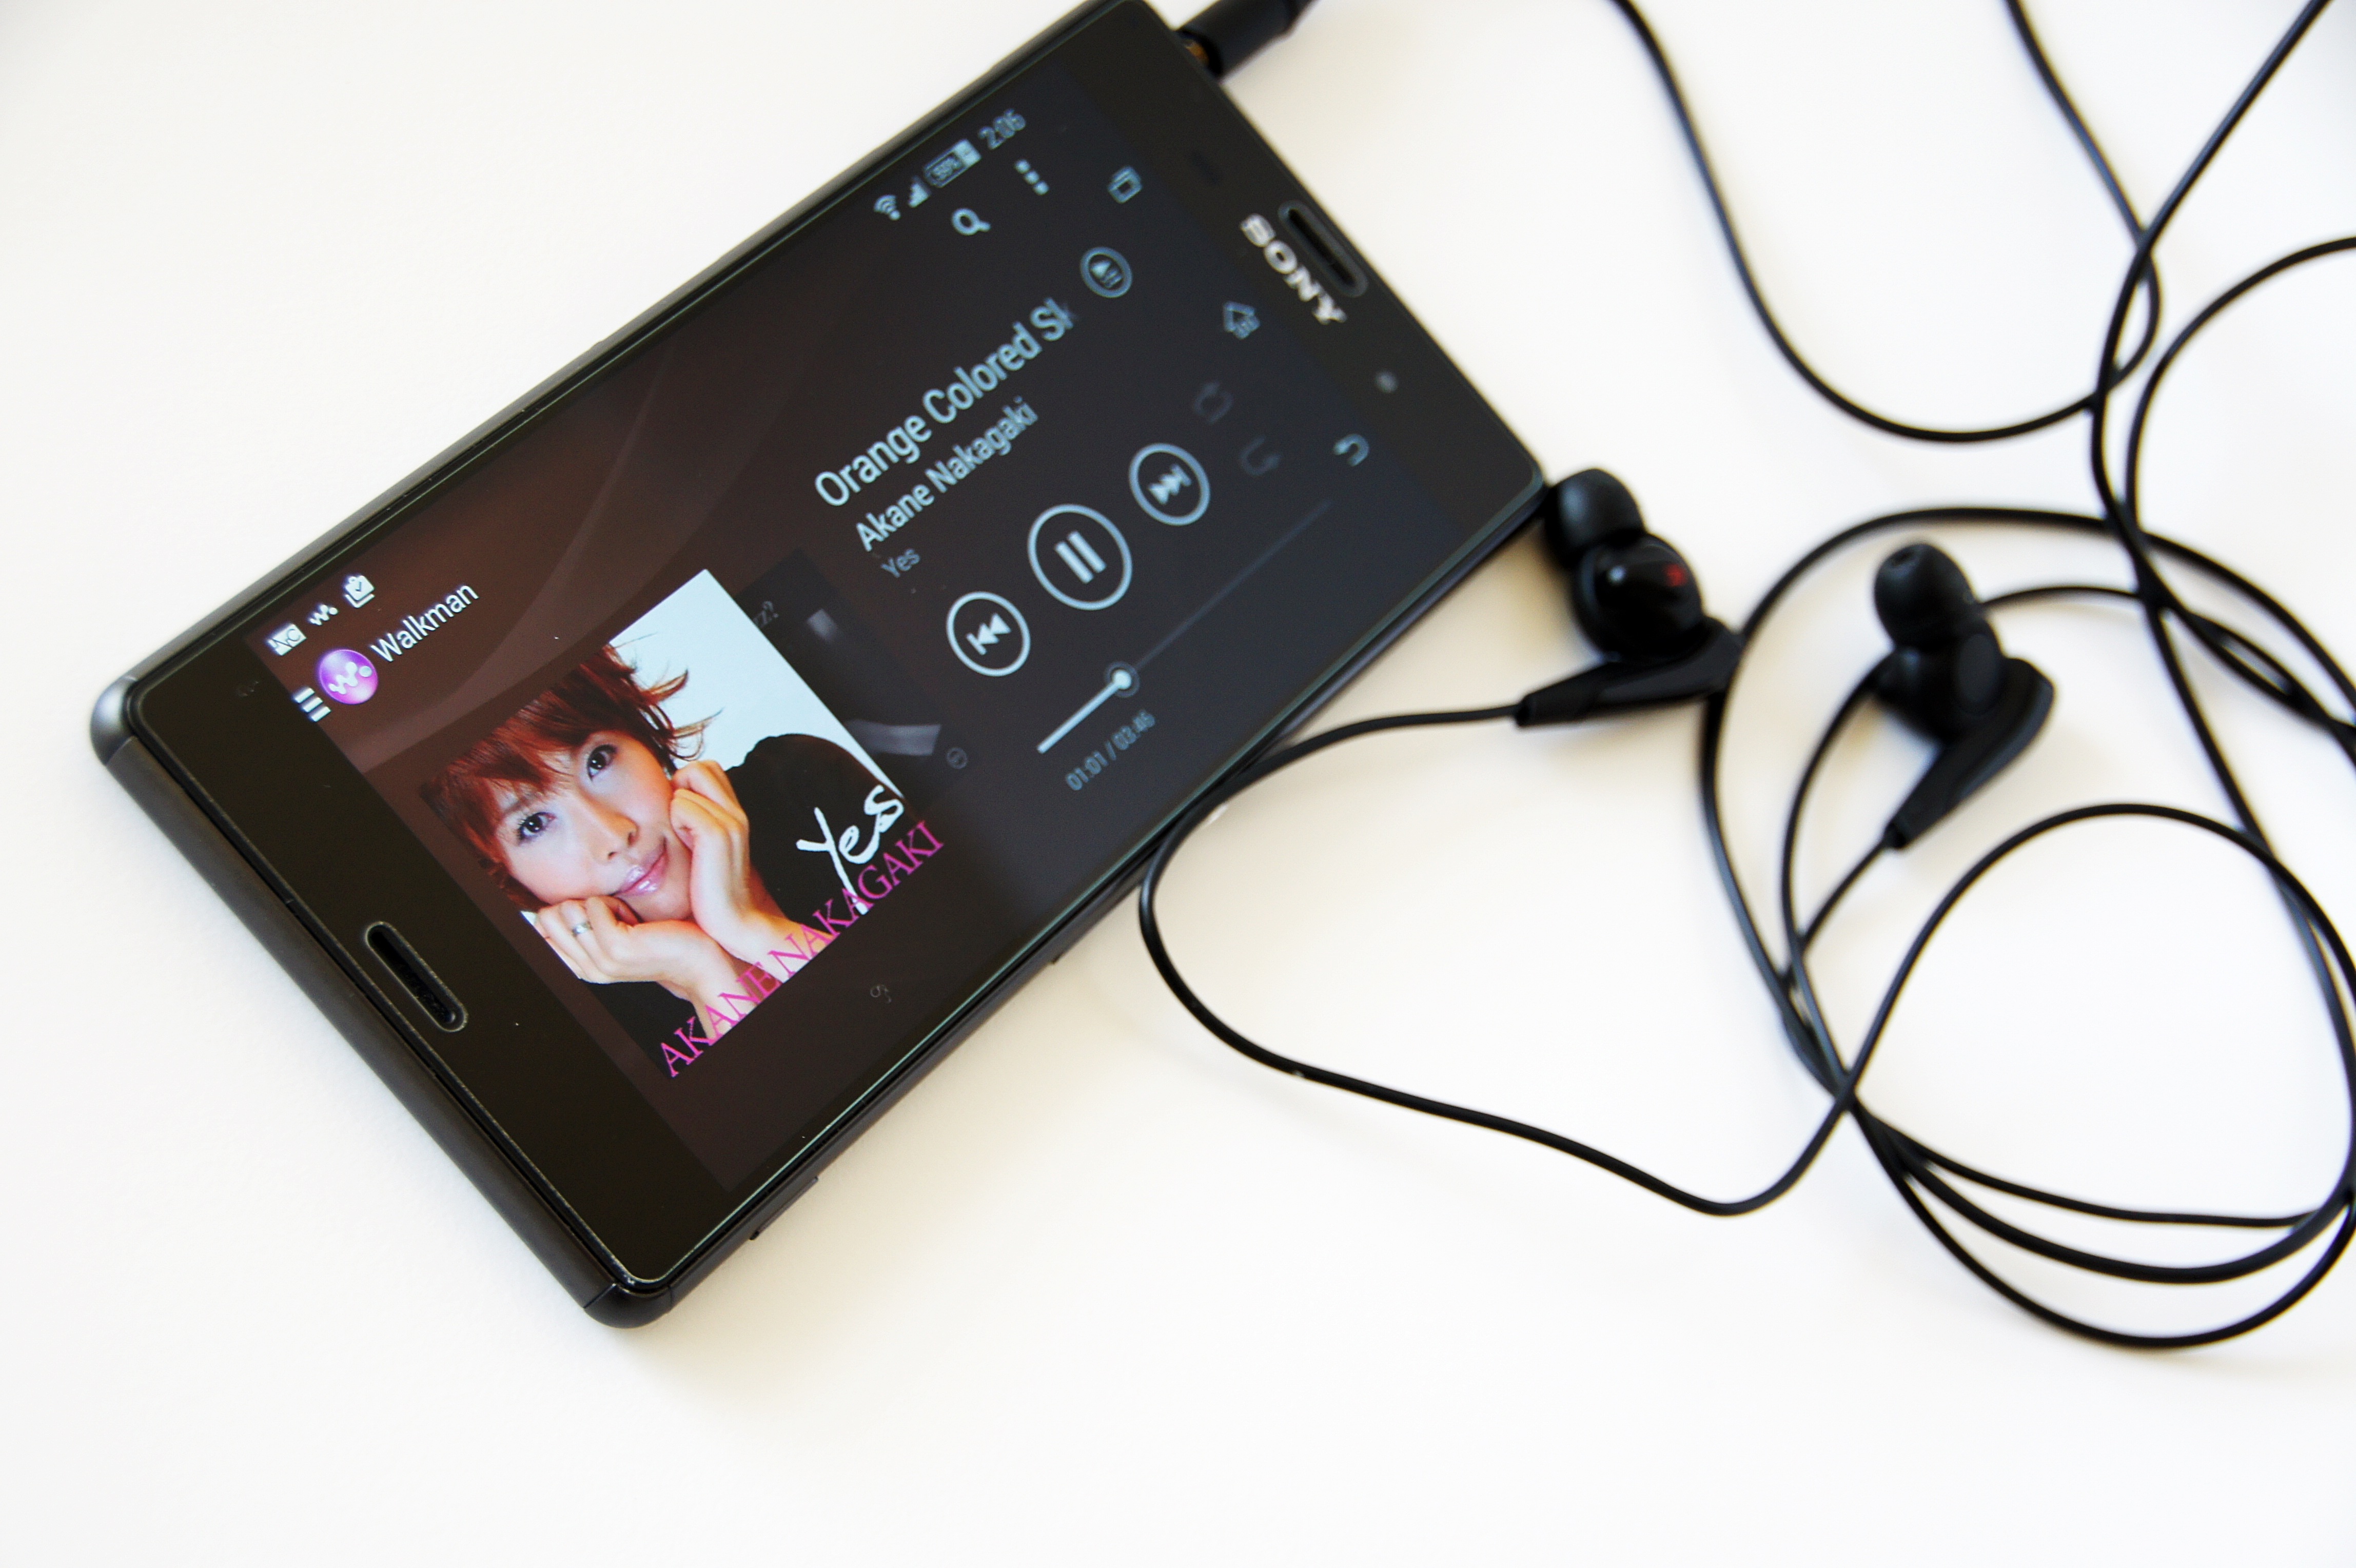
smartphone, technology, gadget, mobile phone, brand, product, font, smart phone, electronics, eye, glasses, sony, organ, multimedia, smartphones, electronic device, xperia z3